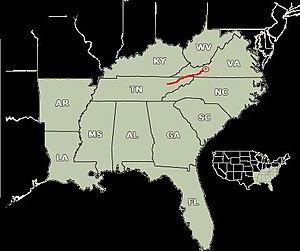
La bataille de Marion est un engagement militaire entre les unités de l’armée de l'Union et de l'armée confédérée pendant la guerre de Sécession près de la ville de Marion en Virginie qui se déroule entre le 17 et le 18 décembre 1864. La bataille fait partie des opérations du major général de l'Union George Stoneman dans le Sud-ouest de la Virginie visant à détruire les infrastructures industrielles confédérées près de Saltville et de Marion. Les régiments de cavalerie et d'infanterie de l'Union, environ 4 500 soldats au total, quittent le Knoxville le 10 décembre pour le Sud-Ouest de la Virginie.